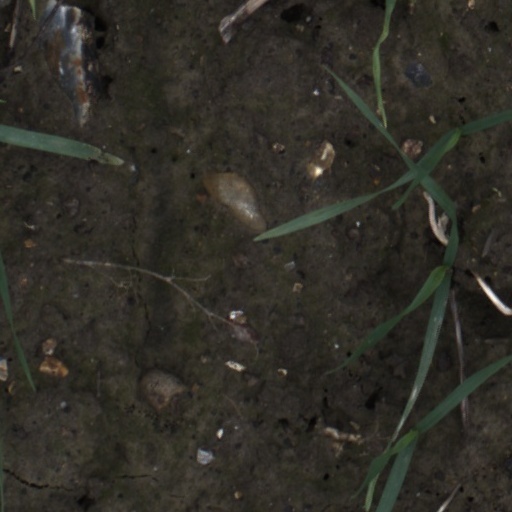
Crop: wheat